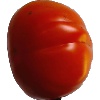
Label: Tomato 1